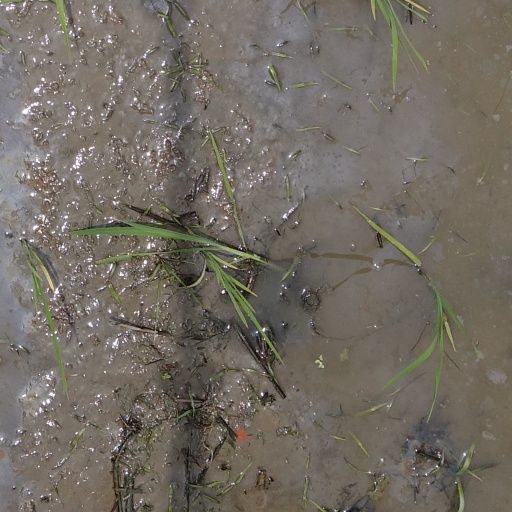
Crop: rice